5.56×45mm NATO

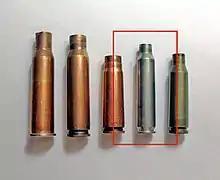
Service rifle cartridge cases: (left to right) 7.62×54mmR, 7.62×51mm NATO, 7.62×39mm, 5.56×45mm NATO, 5.45×39mm

The development of the cartridge that eventually became the .223 Remington (from which 5.56mm NATO would eventually be developed) would be intrinsically linked to the development of a new lightweight combat rifle. The cartridge and rifle were developed as one unit by Fairchild Industries, Remington Arms, and several engineers working toward a goal developed by U.S. Continental Army Command (CONARC). Early development work began in 1957. A project to create a small-calibre, high-velocity (SCHV) firearm was created. Eugene Stoner of Armalite was invited to scale down the AR-10 (7.62mm) design. Winchester was also invited to participate. The parameters that were requested by CONARC: